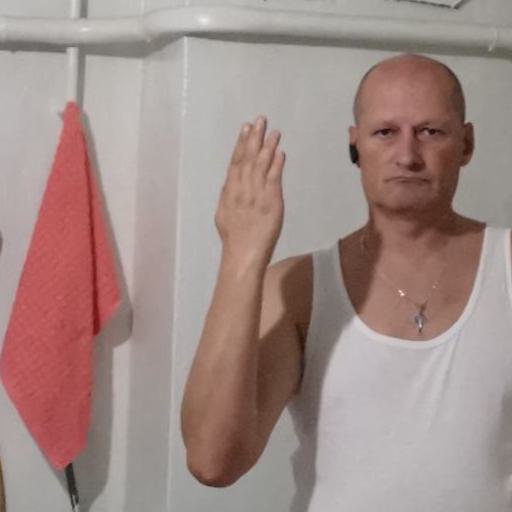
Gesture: stop_inverted